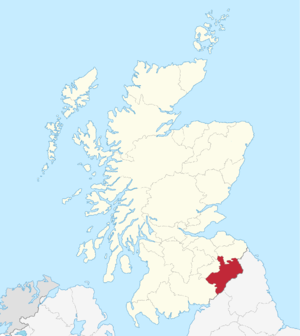
Le Nain noir, parfois intitulé Le Nain mystérieux ou Le Nain, est le quatrième roman de l'auteur écossais Walter Scott, court roman historique publié en même temps que Les Puritains d'Écosse en 1816.
Roxburghshire était un comté d'Écosse. Il est bordé à l'ouest par le Dumfriesshire, au nord-ouest par le Selkirkshire et au nord par le Berwickshire. Au sud-est, il borde les comtés anglais de Cumbria et de Northumberland. Elle est incluse dans la région de lieutenance Roxburgh, Ettrick and Lauderdale.